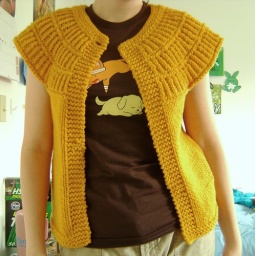
The quick brown fox jumps over the lazy dog